Question: Please indicate a possible affordance area of fork that can be used for holding
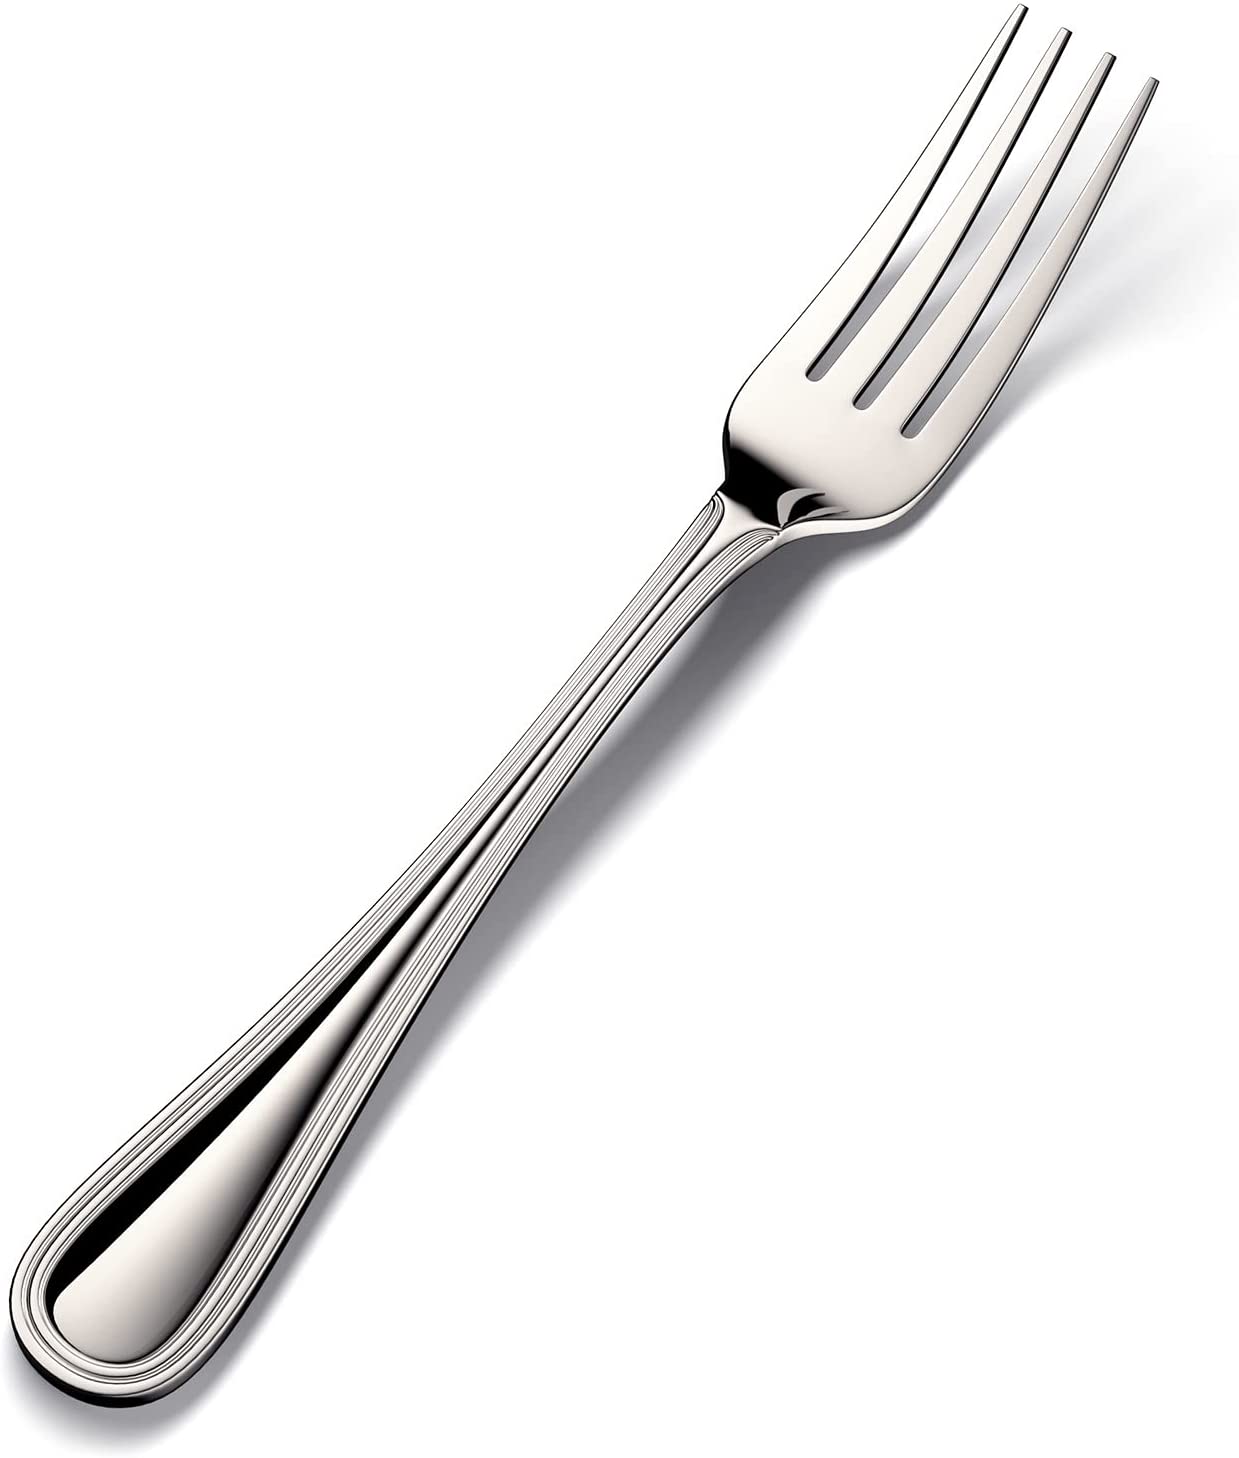
Answer: [44.24, 765.323, 542.63, 1365.08]